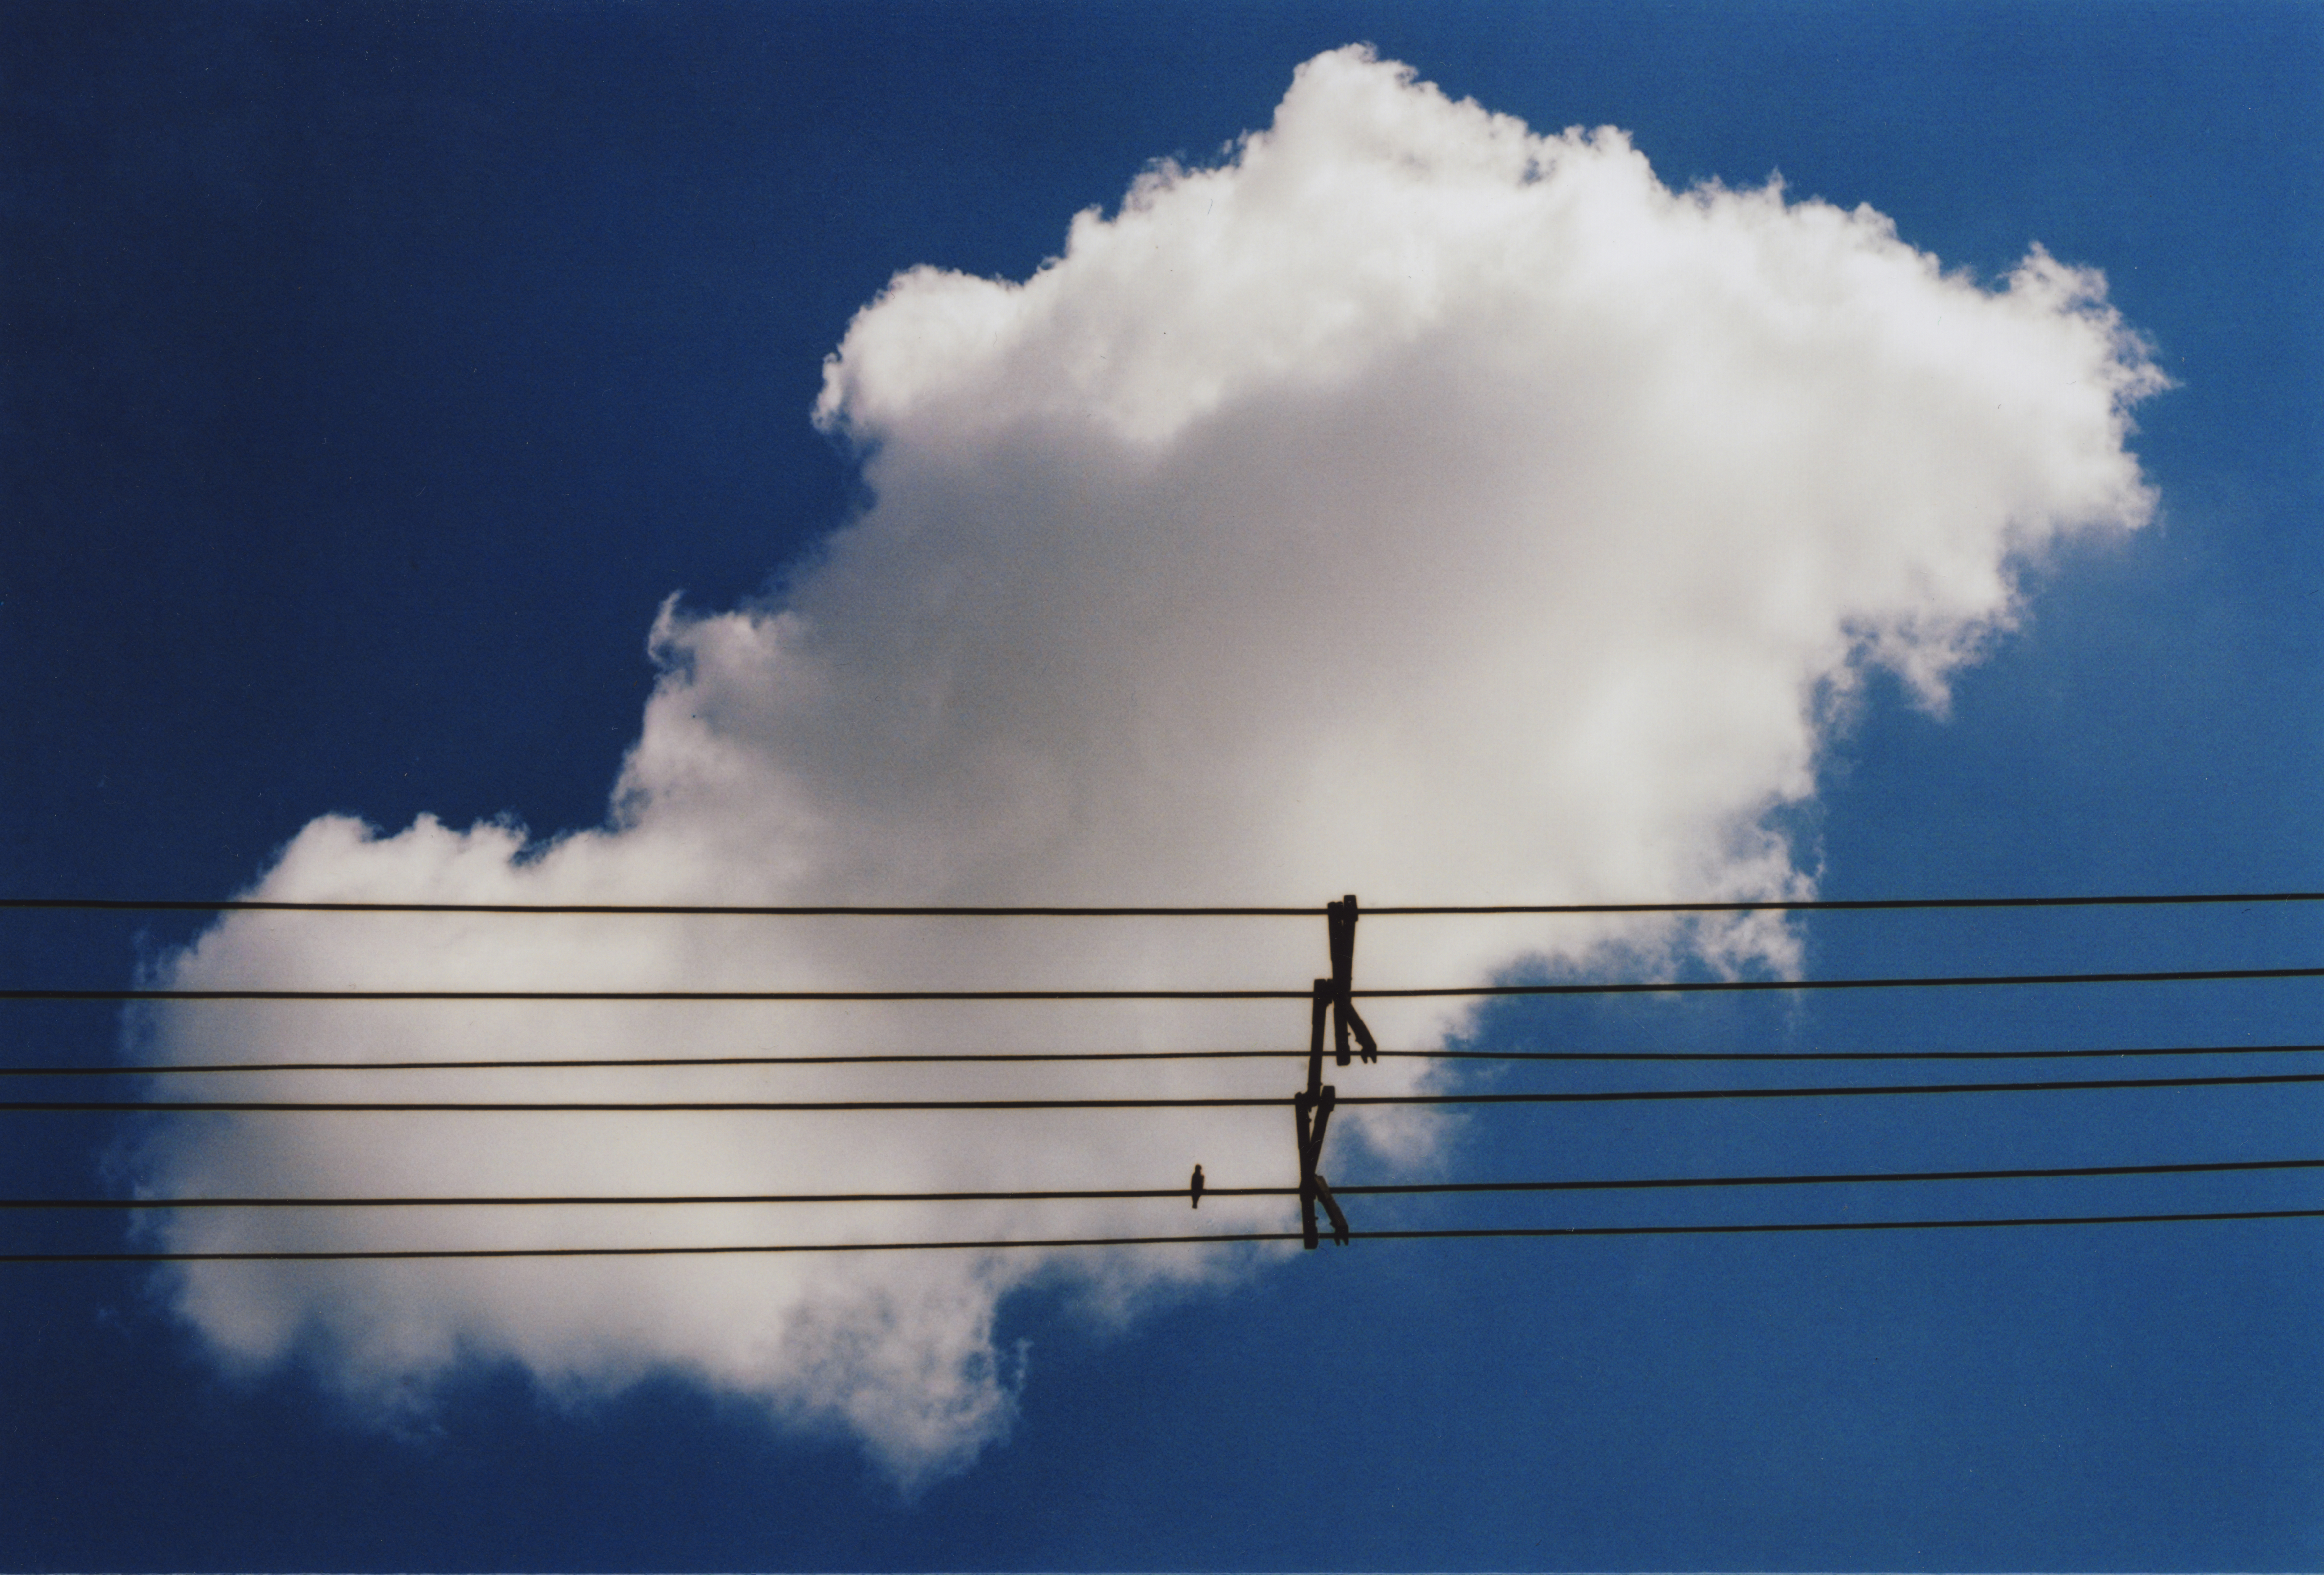
bird, cloud, sky, sunlight, wind, atmosphere, film, wire, line, blue, electricity, energy, eos, happy, little, 100, 33, kodak, 28, ektar, 70200, meteorological phenomenon, atmosphere of earth